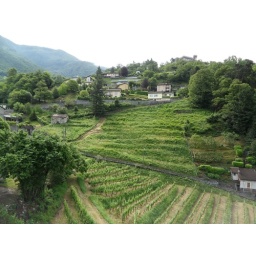
Vineyards near the base of the castle walls and on adjacent hils